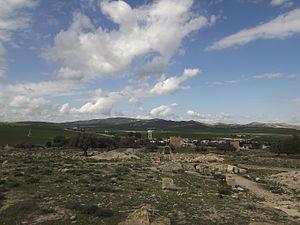
Le site archéologique de ain tounga